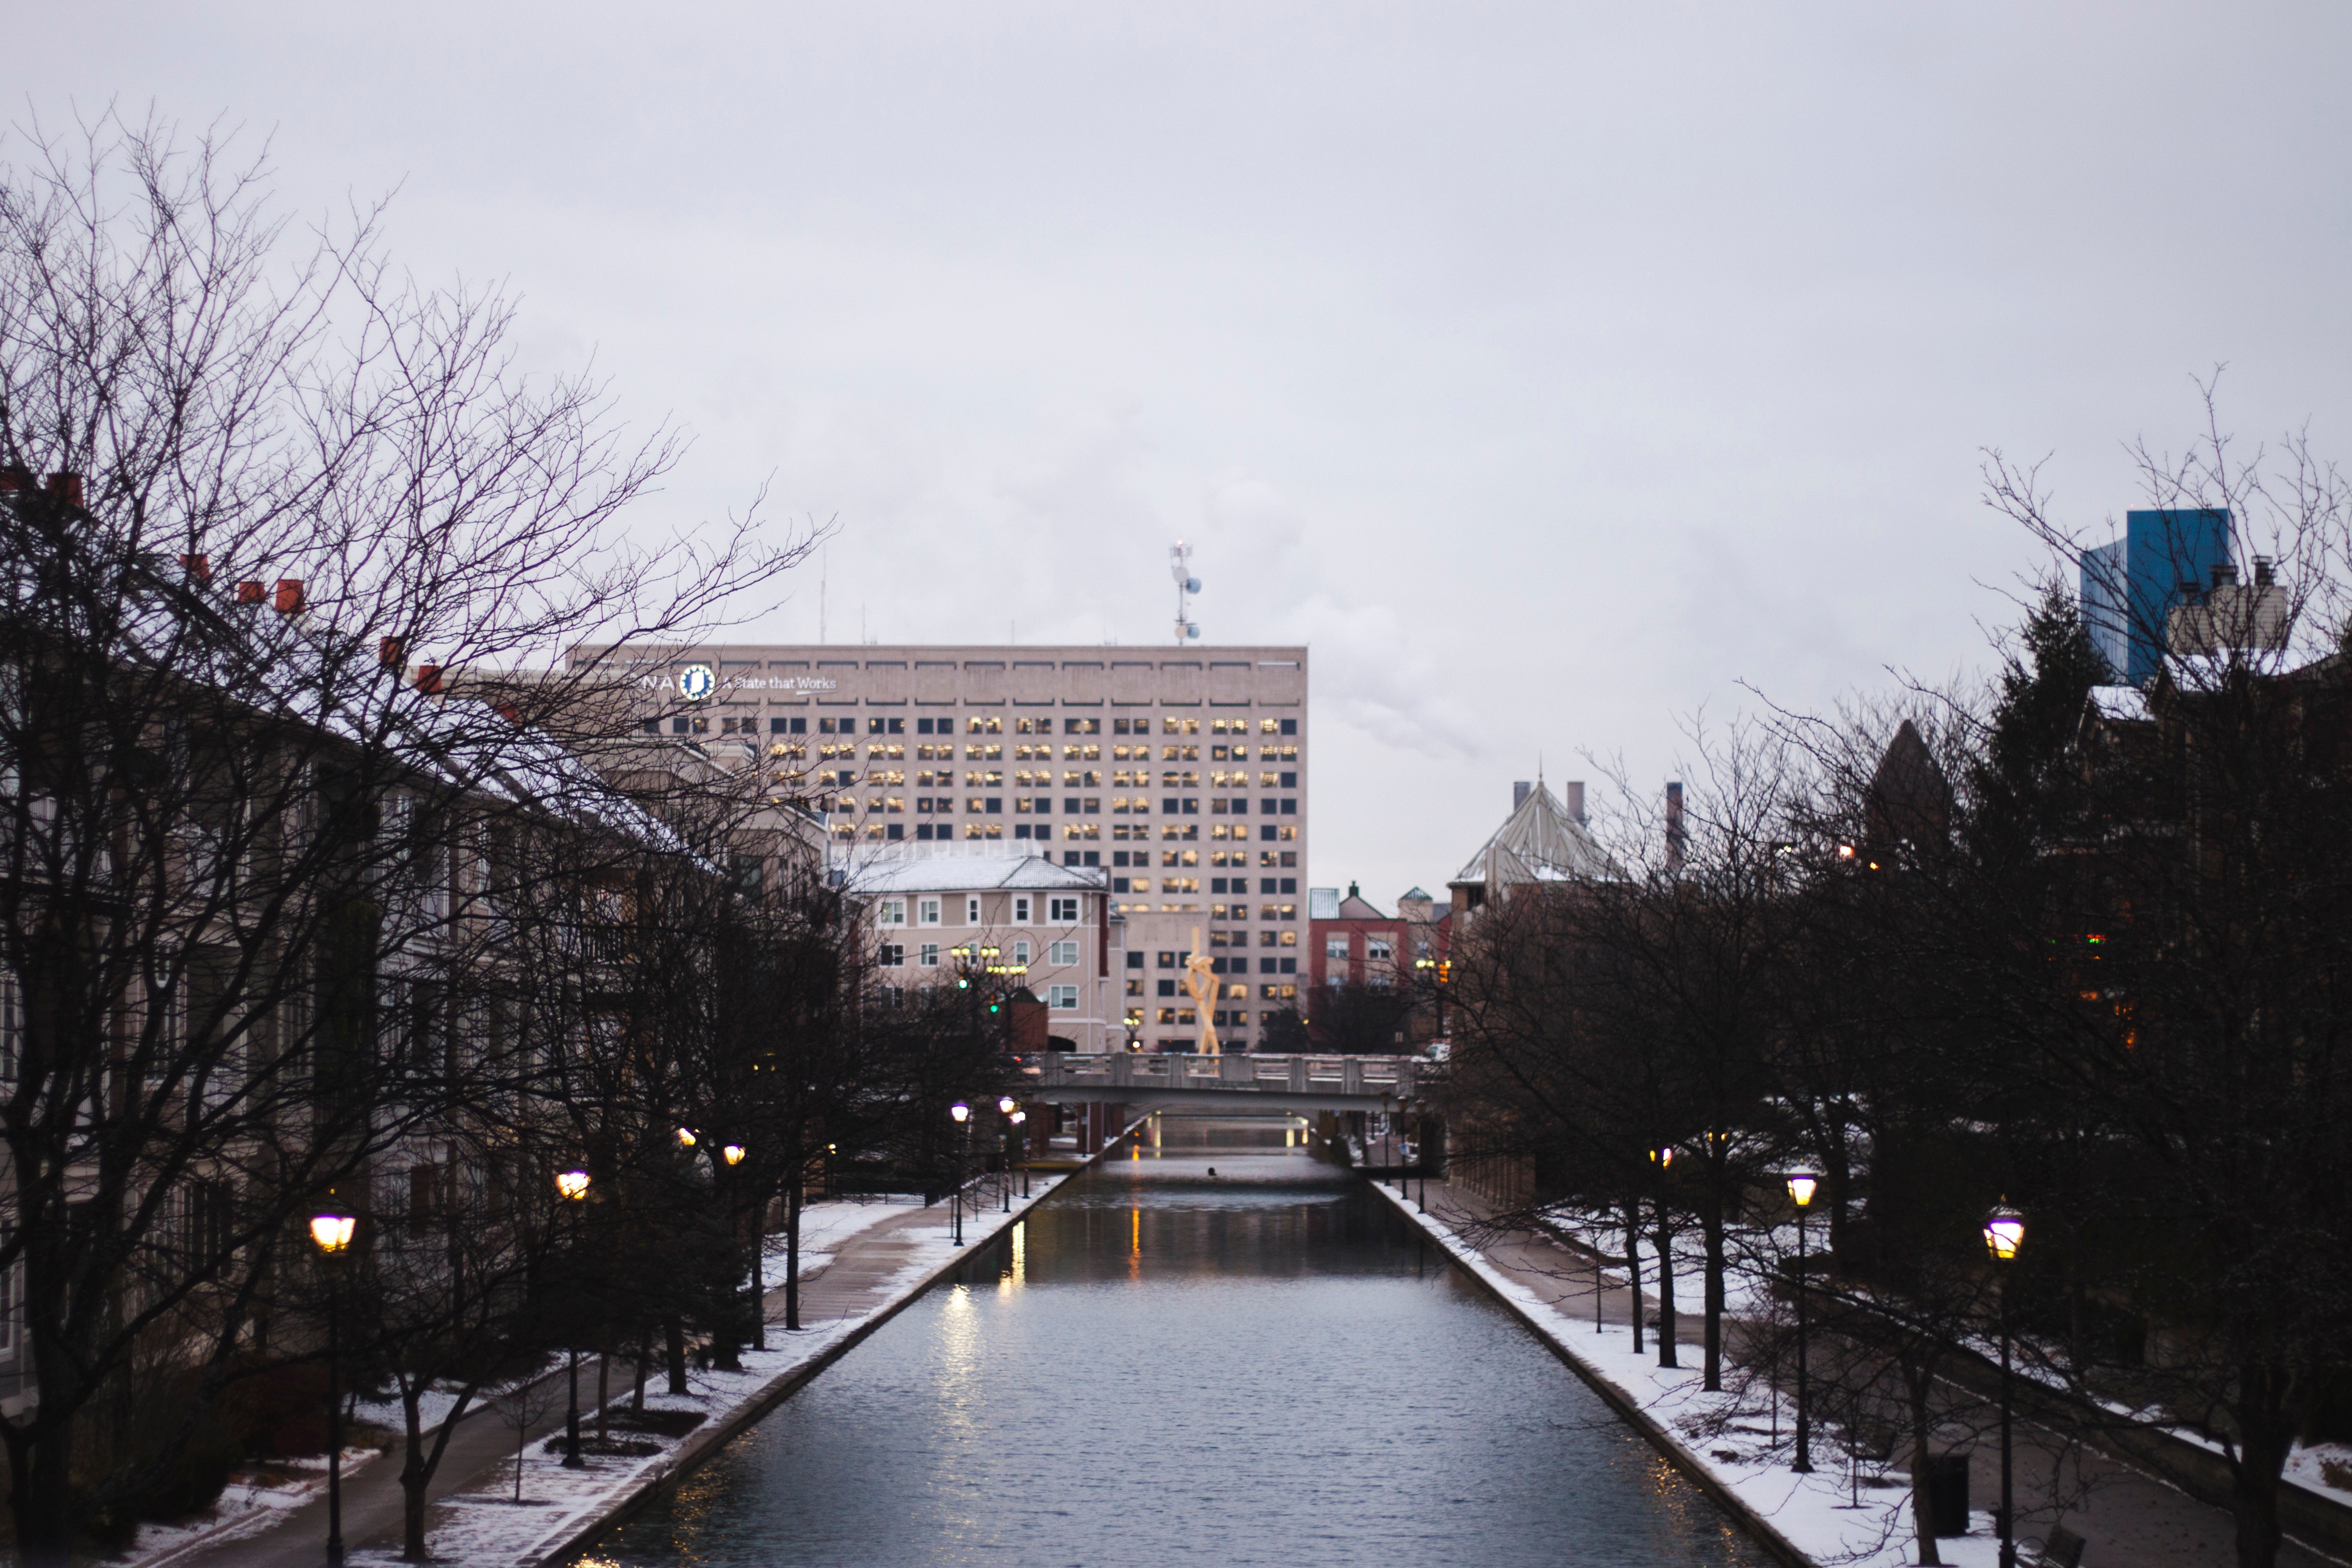
snow, winter, bridge, city, river, canal, cityscape, downtown, transport, reflection, weather, season, waterway, urban area, human settlement